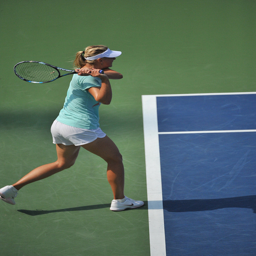
A woman is getting ready to hit a ball with a tennis racket.
A woman about to swing a tennis racket
A woman holding a racket on a tennis court.
A woman swings her racket during a tennis match.
Woman on tennis court grasping racket with both hands.